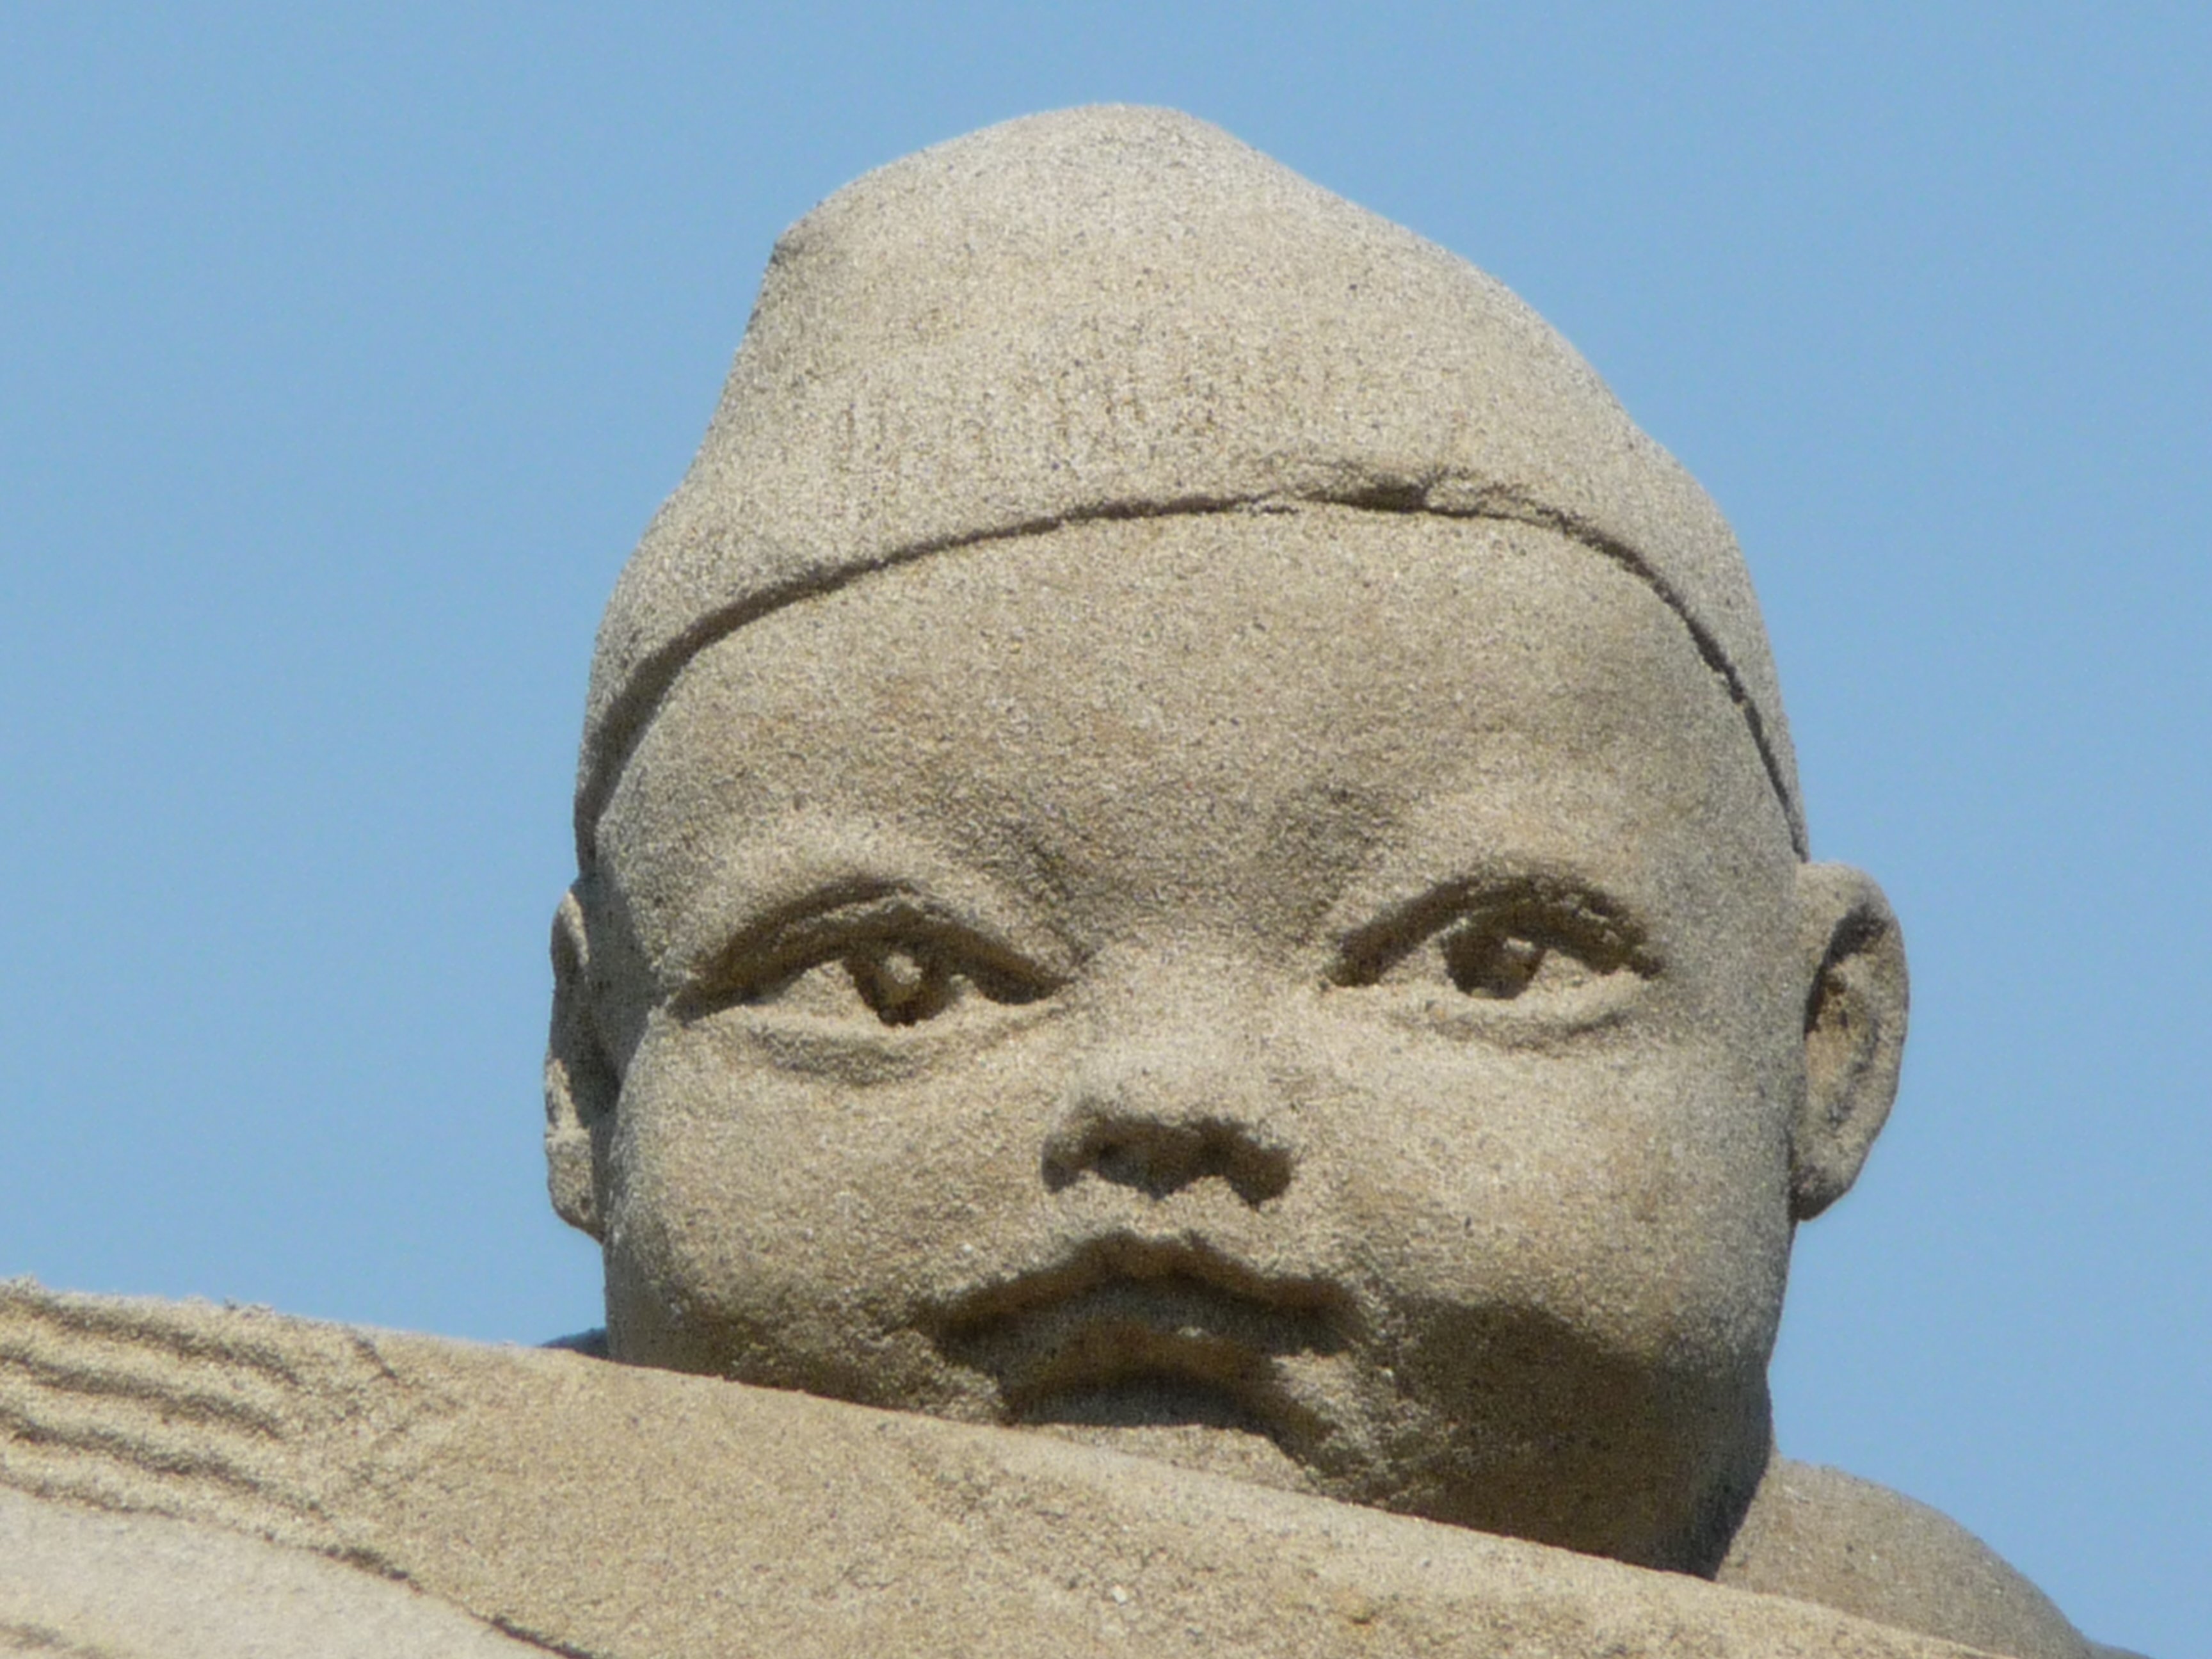
sand, monument, statue, baby, face, sculpture, art, temple, head, rorschach, lake constance, stone carving, sand sculpture, ancient history